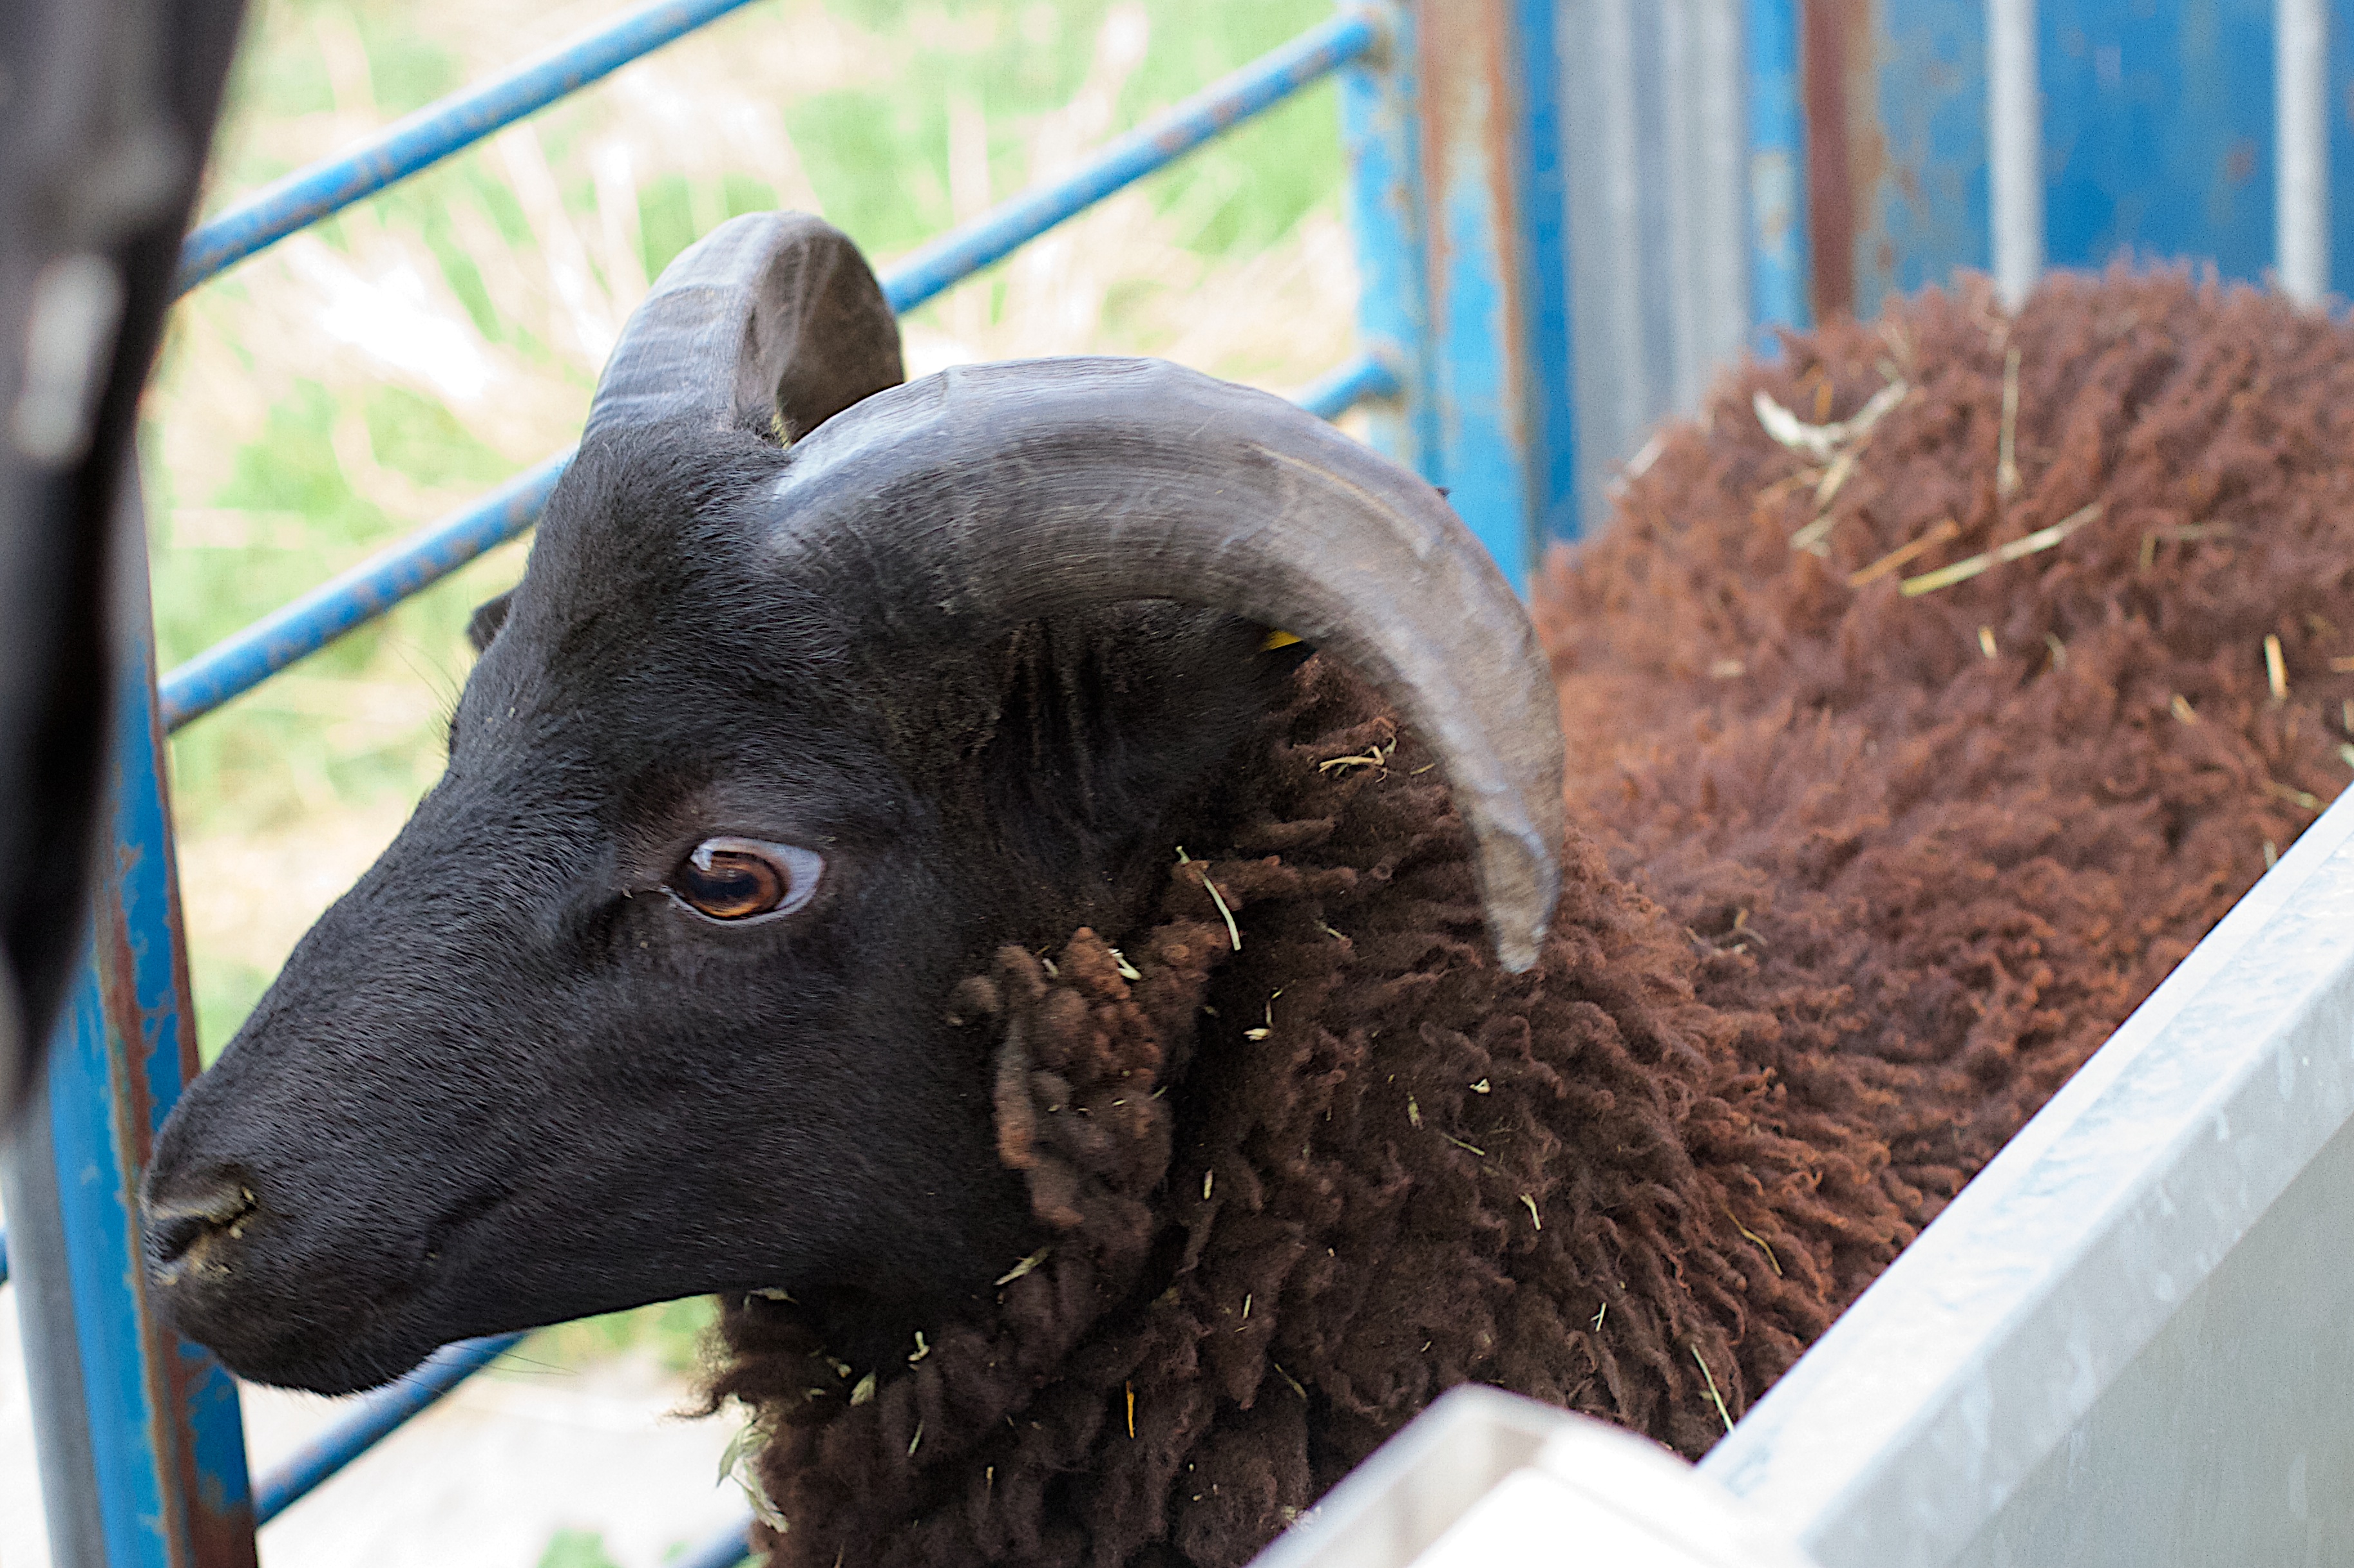
wildlife, sheep, mammal, fauna, vertebrate, desertweyr, cattle like mammal